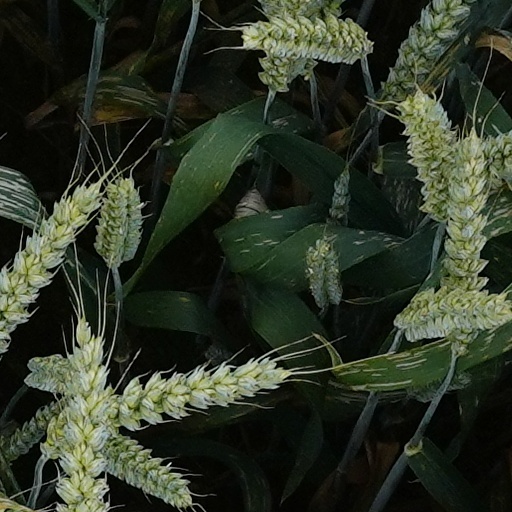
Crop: wheat